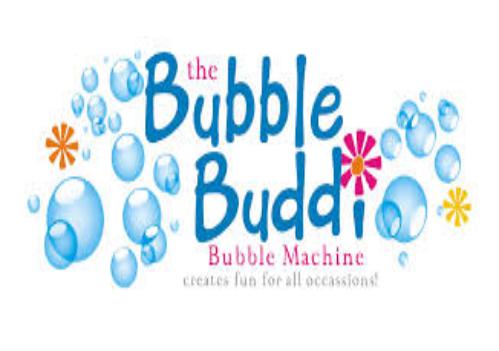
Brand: babool
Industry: Necessities